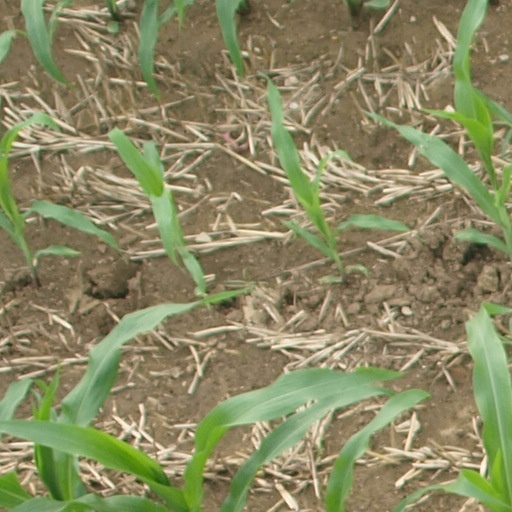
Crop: maize; corn